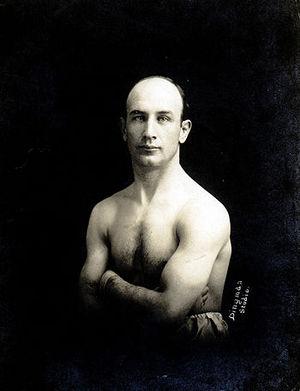
Mike Twin Sullivan est un boxeur américain né le 23 septembre 1878 et mort le 31 octobre 1937 à Cambridge, Massachusetts.